United Nations Security Council Resolution 661

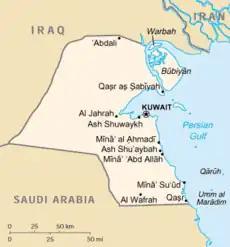
Kuwait

In United Nations Security Council resolution 661, adopted on 6 August 1990, reaffirming Resolution 660 (1990) and noting Iraq's refusal to comply with it and Kuwait's right of self-defence, the Council took steps to implement international sanctions on Iraq under Chapter VII of the United Nations Charter. This was the second resolution by the Security Council over the invasion of Kuwait.